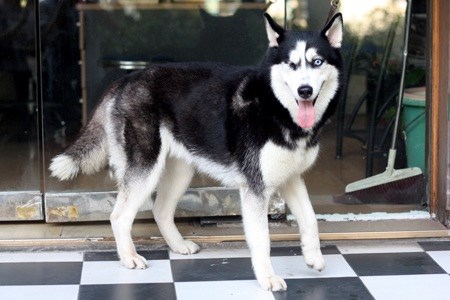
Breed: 1160-n000003-Siberian_husky